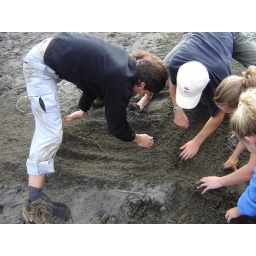
digging in the sand at piha beach